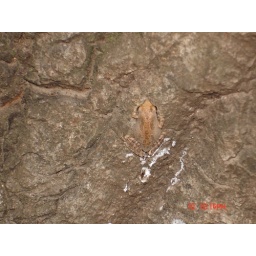
Small tree frog spotted on bark of tree in Wills Canyon.